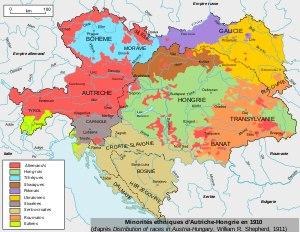
L'Europe centrale est la région s'étendant au cœur du continent européen. Elle désigne un espace dont les contours flous et variables ne coïncident pas toujours avec les frontières des pays concernés. D'après les définitions, variant tant selon les auteurs que les époques, cinq à vingt-et-un États actuels peuvent être considérés comme centreuropéens. Au-delà de considérations strictement géographiques, l'Europe centrale désigne un ensemble partageant une trajectoire historique commune, laquelle a façonné un héritage culturel et politique singulier.